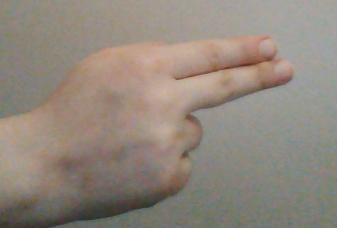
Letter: ain